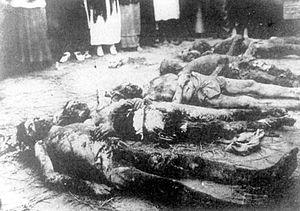
Les meurtres rituels, assassinats ou crimes rituels ont existé et existent encore de nos jours, commis individuellement ou collectivement contre des groupes minoritaires vulnérables, les albinos constituant en Afrique un groupe particulièrement ciblé et vulnérable.